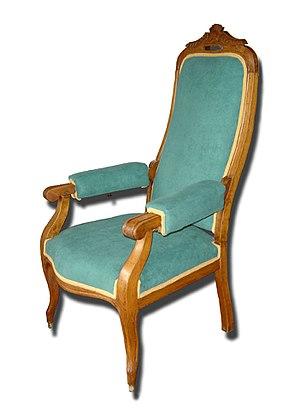
Un voltaire est un grand fauteuil confortable à haut dossier incliné. Les accotoirs sont larges et rembourrés, facilitant la position de repos. À la fin du XIXᵉ siècle, il était surtout en usage pour les malades et les personnes âgées.
Le Cabriolet est un fauteuil de style Louis XV léger, car l'accoudoir est dégagé, aérien, sculpté indépendamment du siège, contrairement à la bergère, dont les accoudoirs sont pleins. On le tire facilement. Le siège est très évasé pour les robes, un peu dodu ; de face les deux pieds avant sont écartés, de part et d'autre d'une ligne sinueuse, "en arbalète", les accoudoirs sont épanouis, très ouverts ; mais la différence essentielle avec le fauteuil à la Reine, vient du dossier : à la Reine il est droit ; en cabriolet, il est concave pour épouser la forme du corps.
Un fauteuil est un siège à dossier, comportant des accotoirs communément appelé accoudoirs.
Les accotoirs sont les bras horizontaux disposés de part et d'autre du siège et encadrant ce dernier. On peut en effet y reposer les coudes et les avant-bras lorsqu'on est assis sur le siège en question, qui prend généralement, dans ce cas, le nom de « fauteuil ».